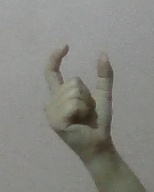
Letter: nun